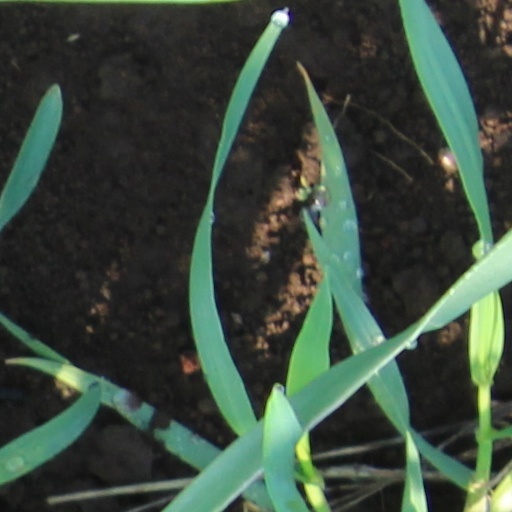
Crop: wheat